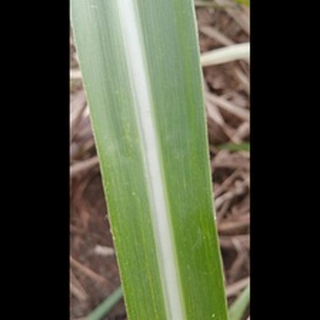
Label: healthy_sugarcane